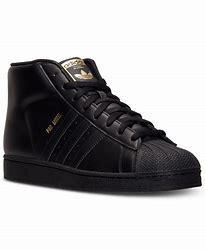
Brand: Adidas
Model: Pro Model